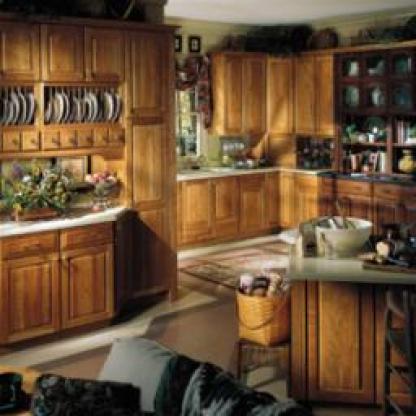
Scene: Indoor